Cristina Gallego

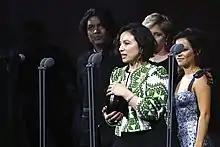

In 2009 while producing another Guerra film "The Wind Journeys" the pair befriended members of the Wayuu community. They spent the following ten years researching material for their film "Birds of Passage" which follows a Wayuu family as they abandon traditions and fall into the drug trade. Gallego made her directorial debut with the film which she codirected with Guerra. The film premiered in the Directors' Fortnight section at the 2018 Cannes Film Festival. It was selected as the Colombian entry for the Best Foreign Language Film at the 91st Academy Awards, making the December shortlist.